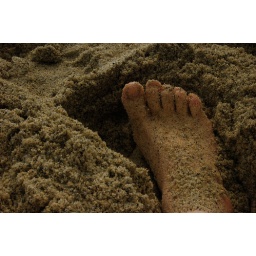
joanne once made me wash my feet in her bathtub at water street. my feet get really skank sometimes.